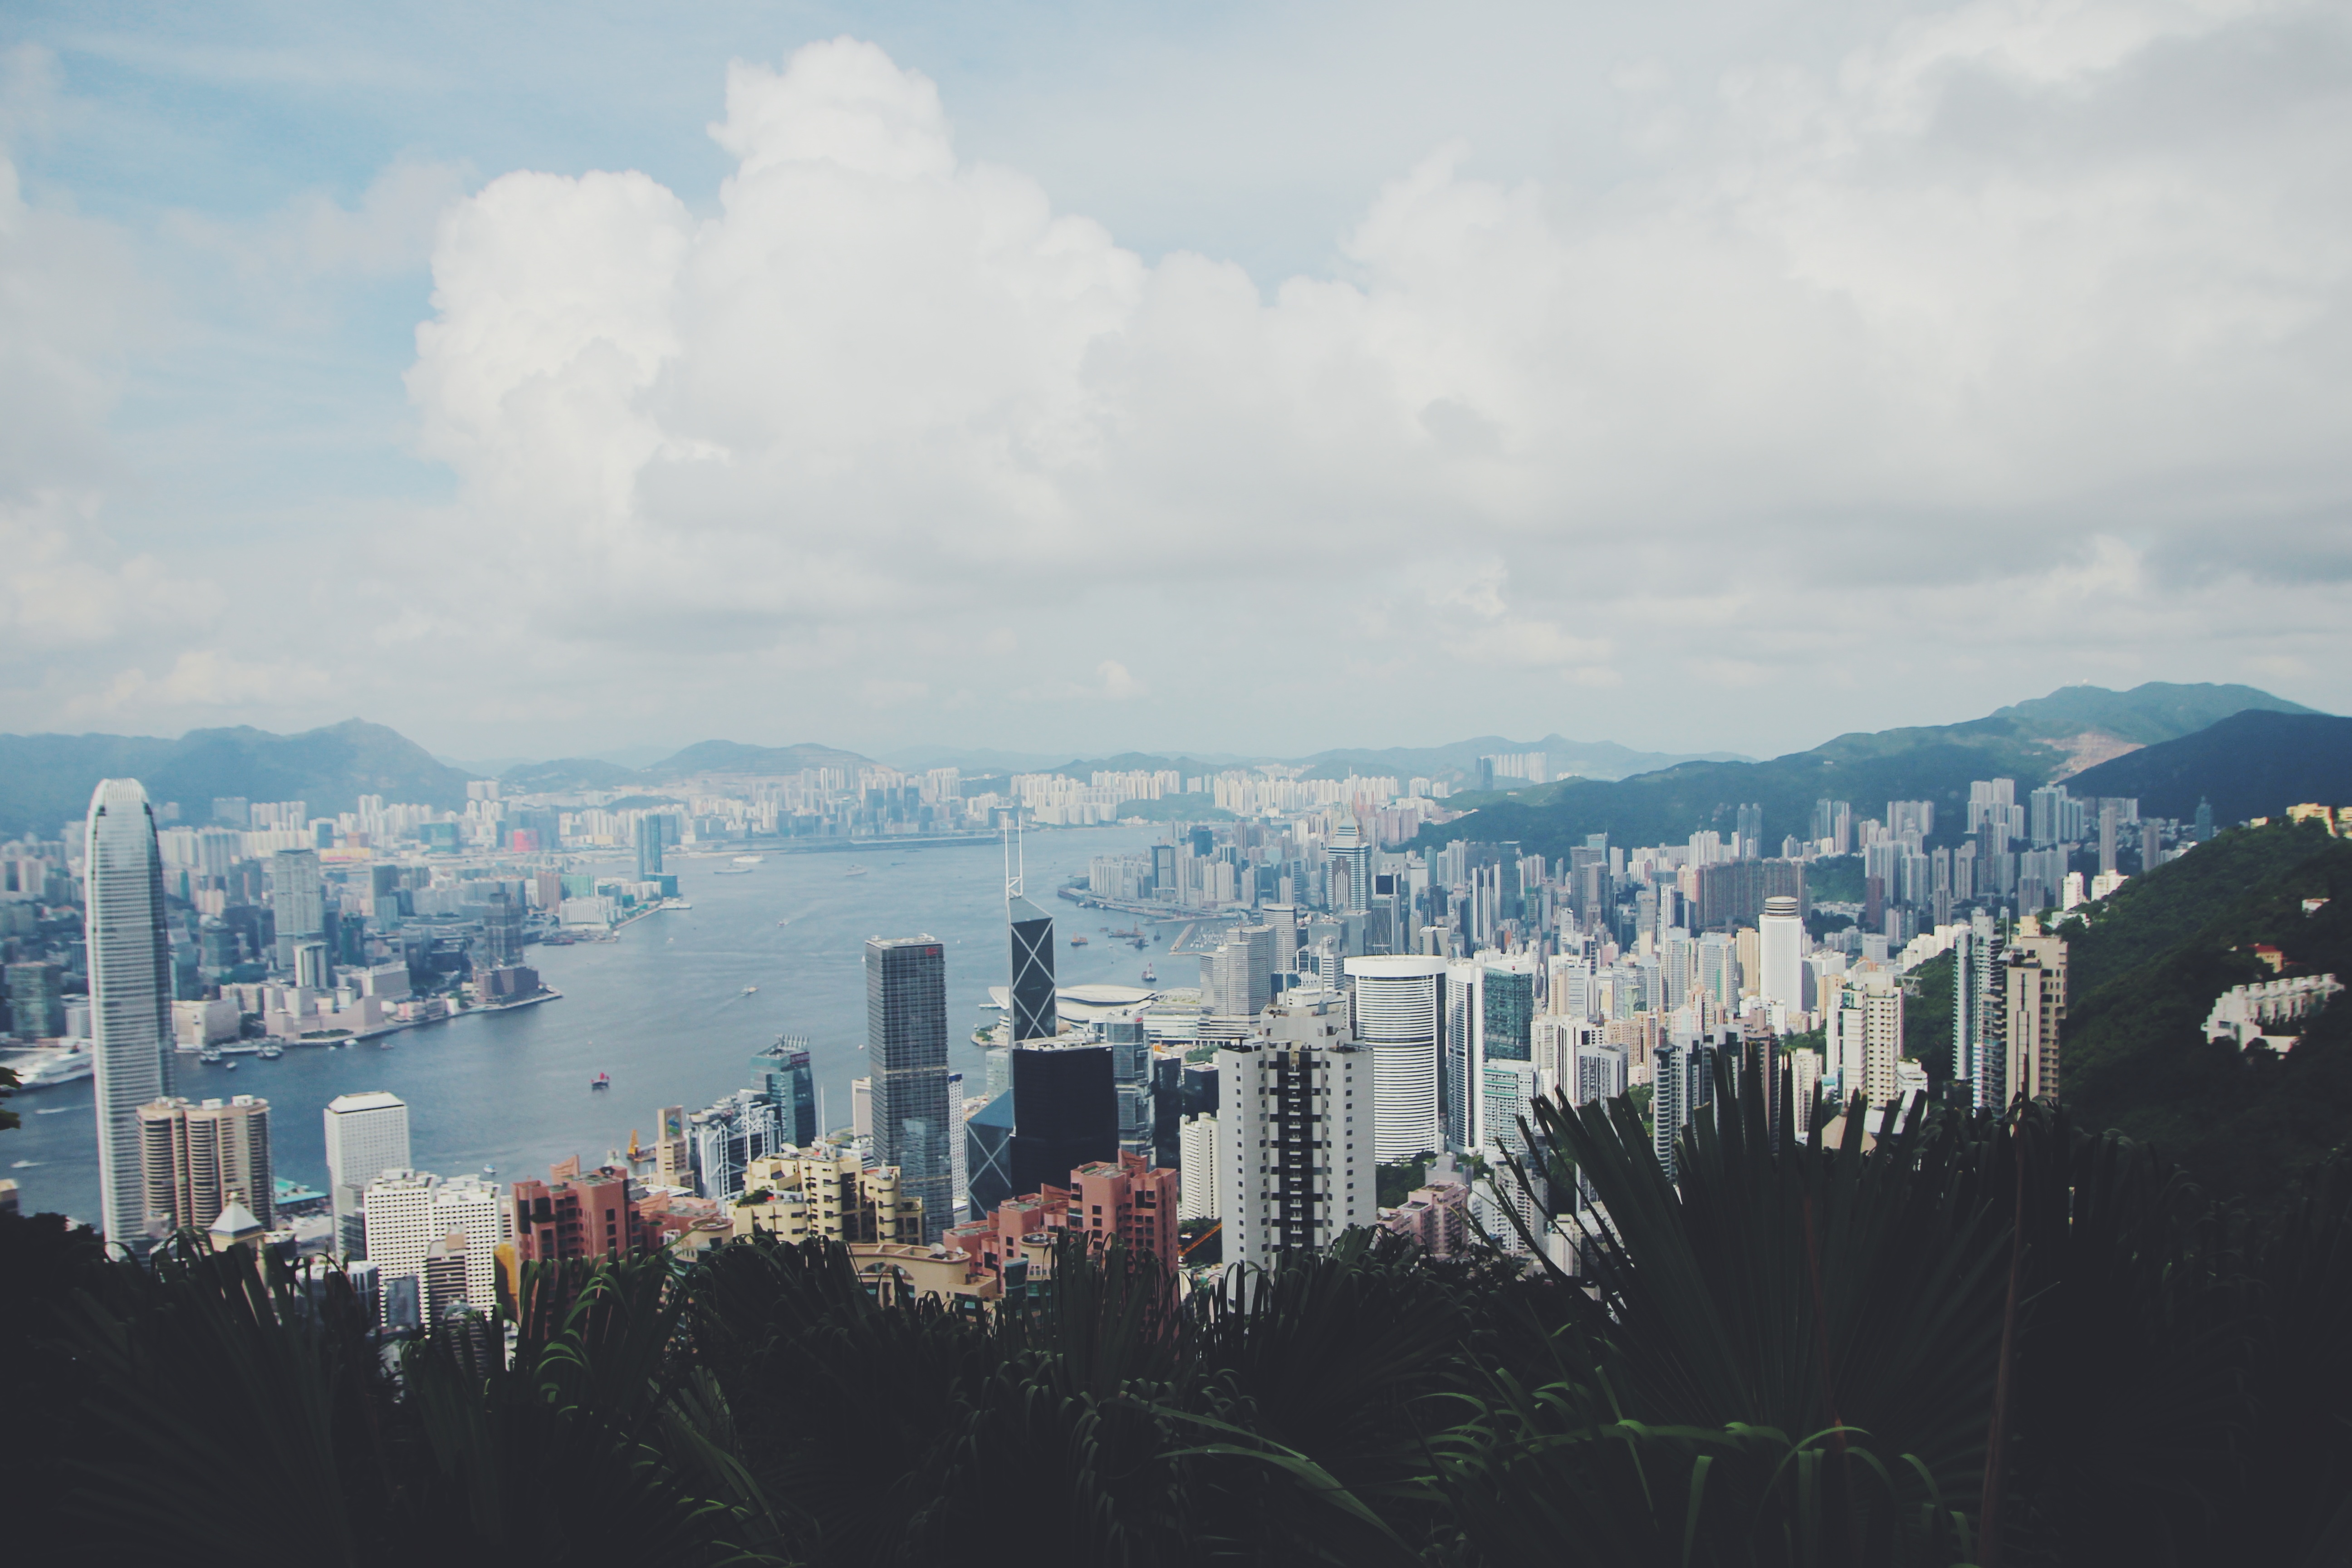
water, horizon, mountain, cloud, sky, skyline, photography, morning, lake, view, city, skyscraper, cityscape, downtown, dusk, trees, skyscrapers, buildings, mountains, aerial photography, high rises, urban area, geographical feature, atmospheric phenomenon, human settlement, atmosphere of earth, high angle shot